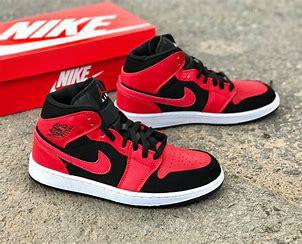
Brand: Nike
Model: Air Jordan 1